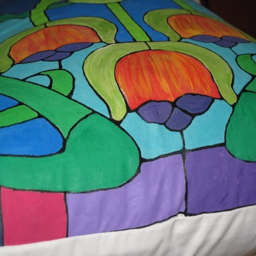
from a stained glass design by - art nouveau - style tulips .